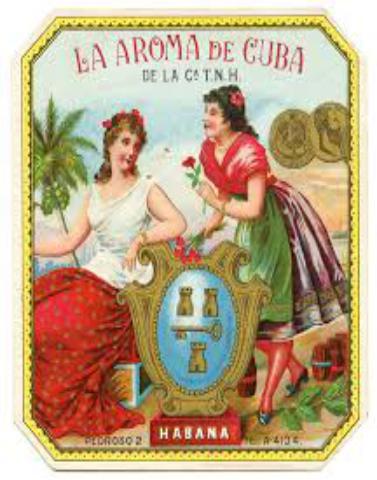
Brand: La Aroma de Cuba
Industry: Necessities